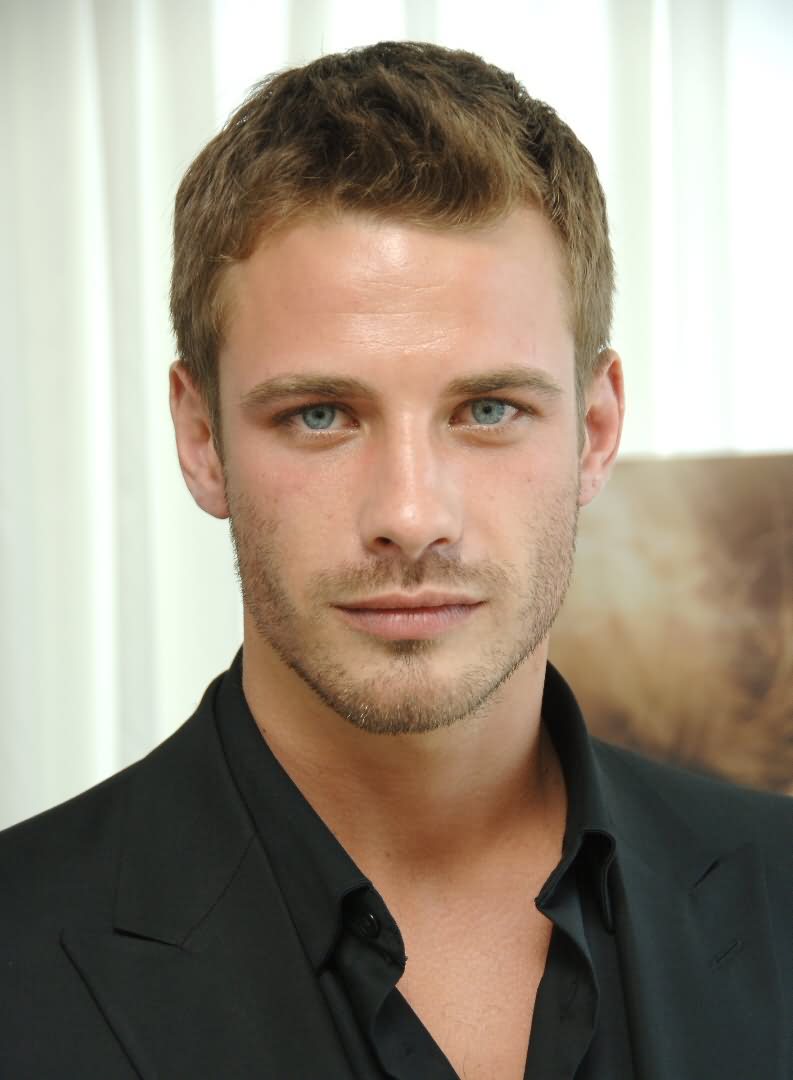
Label: Colored